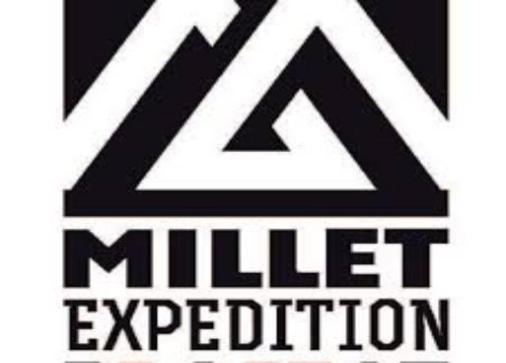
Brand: millet-1
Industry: Others